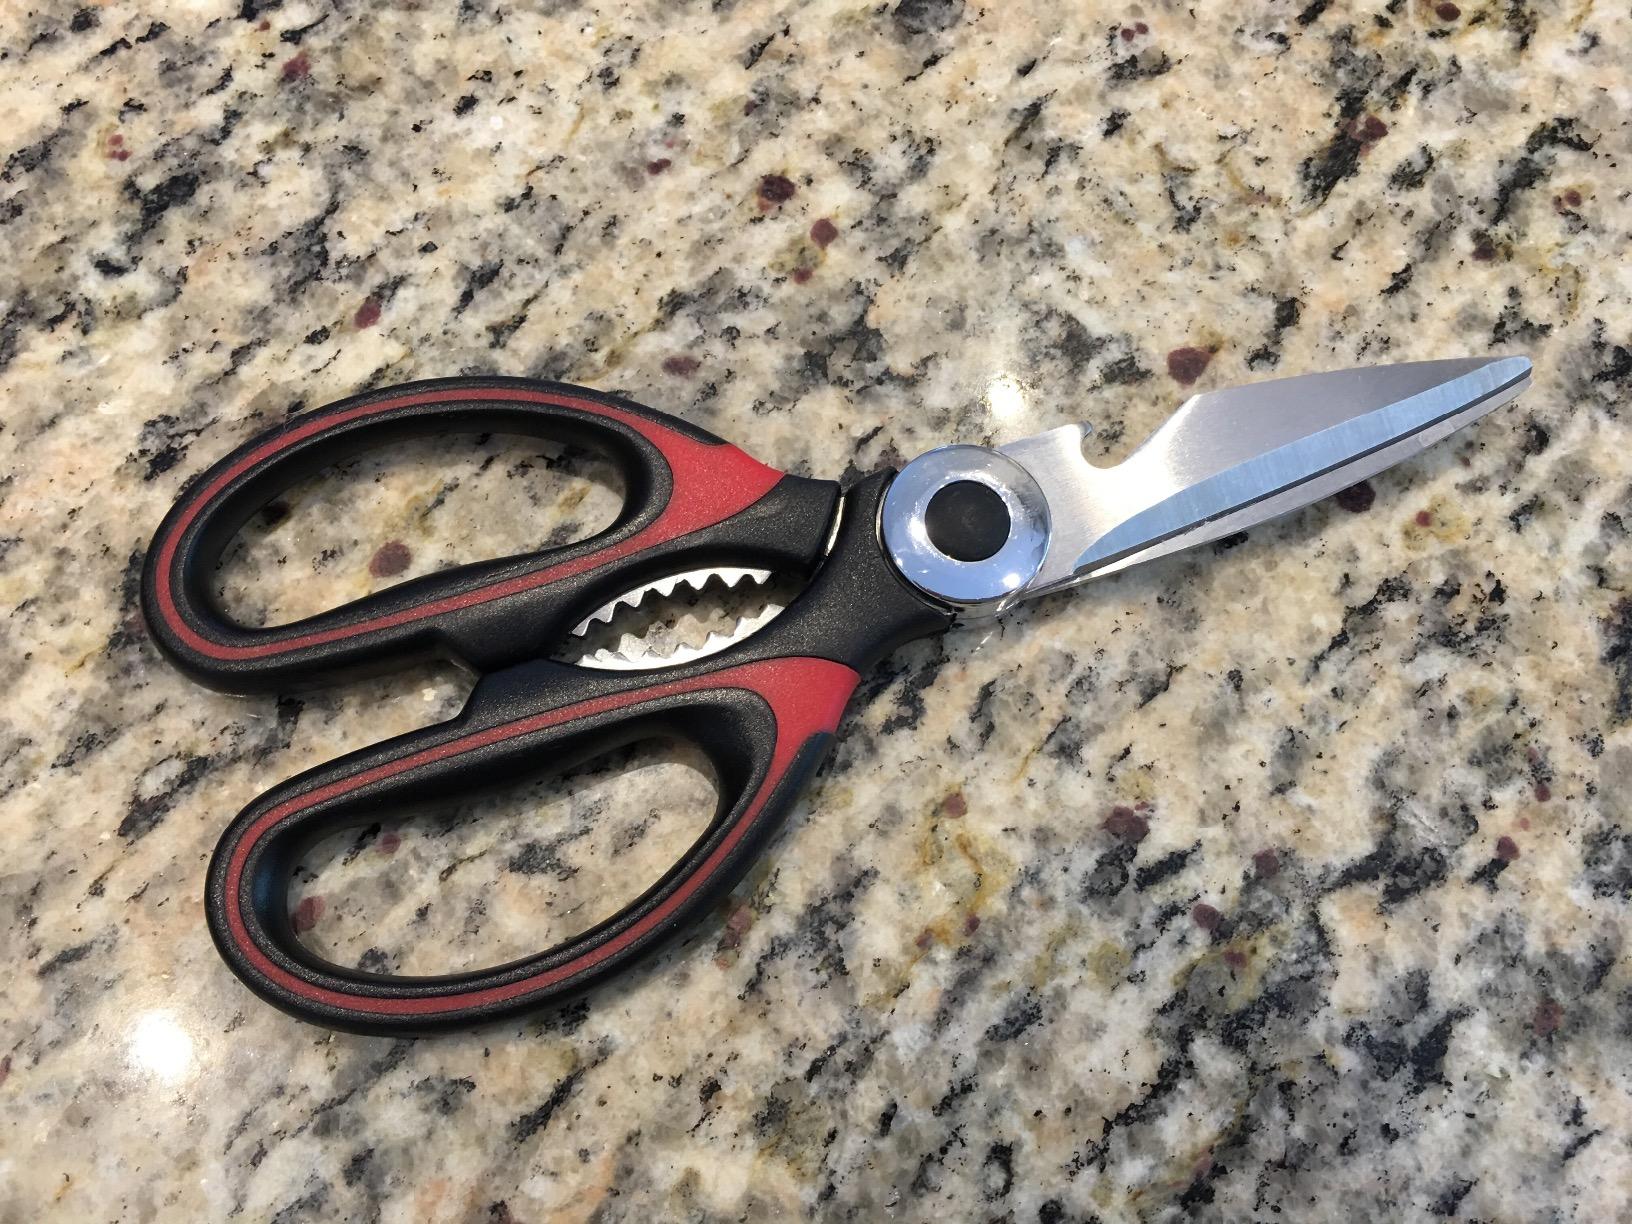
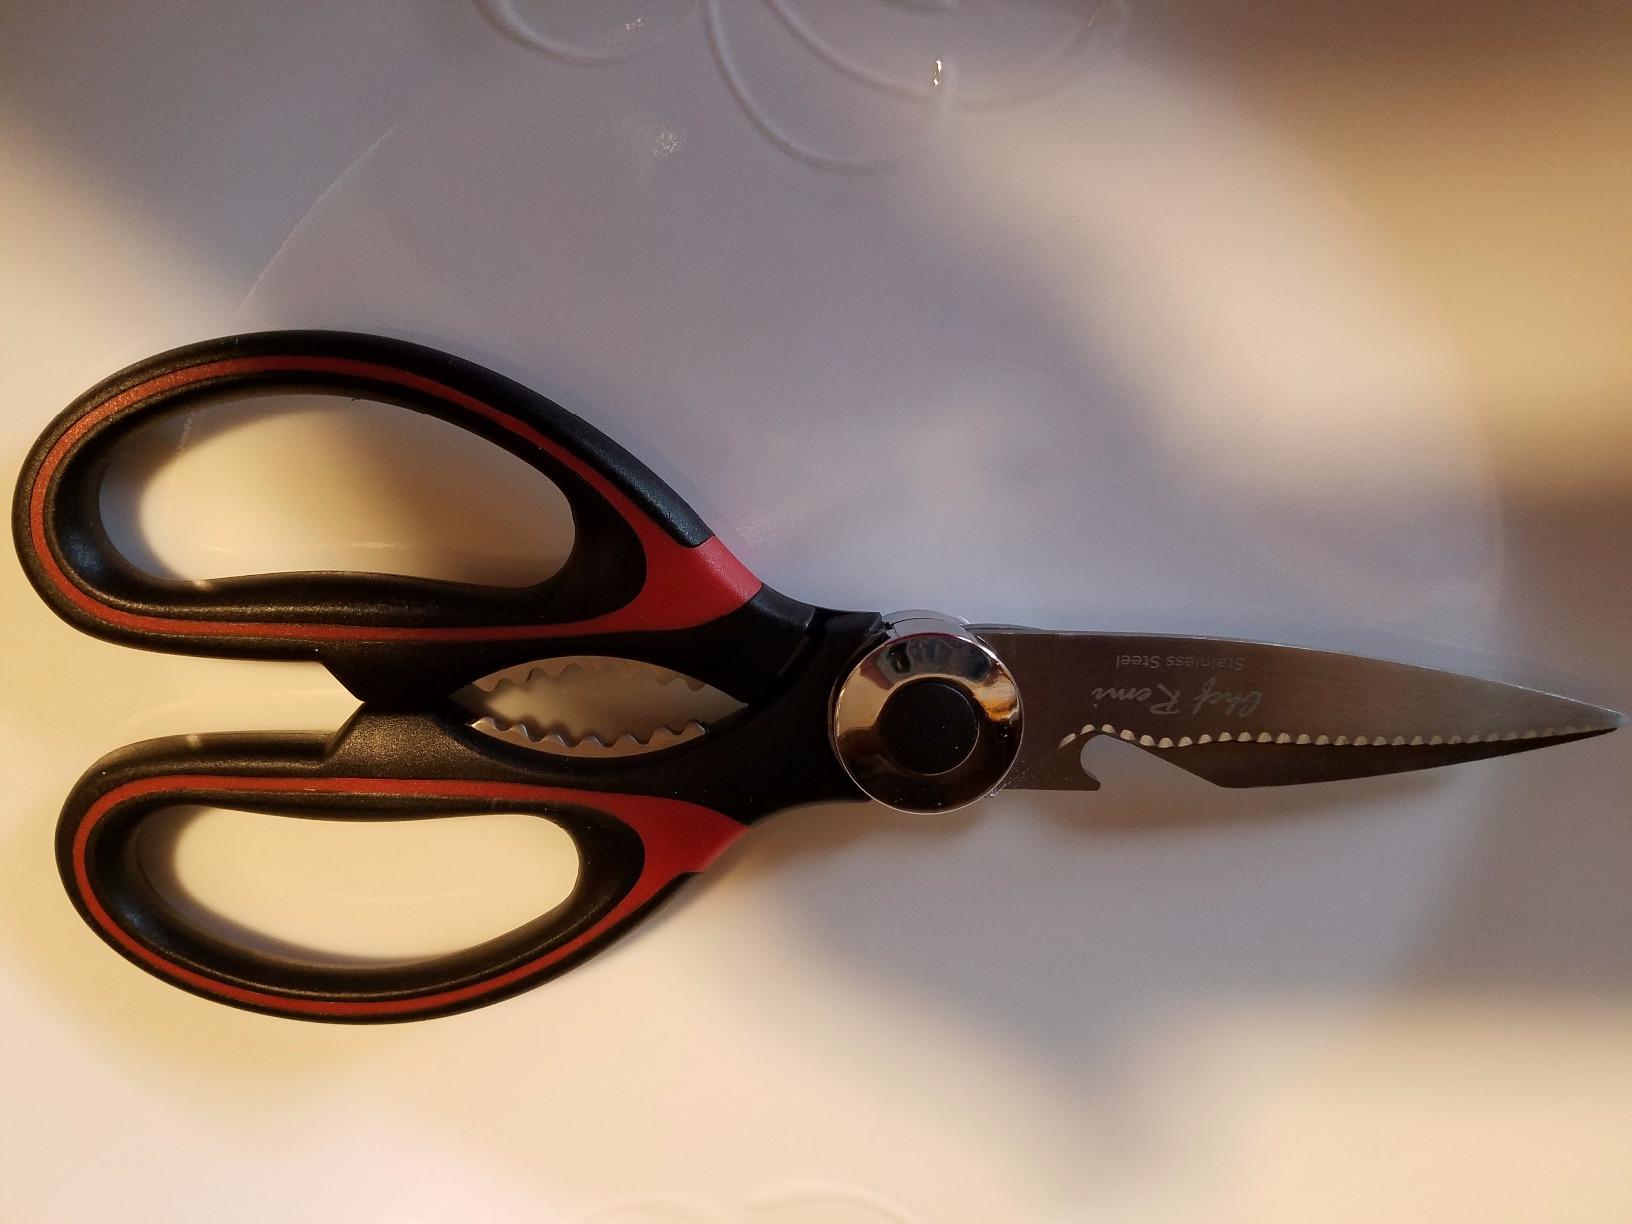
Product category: items_knife
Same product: yes